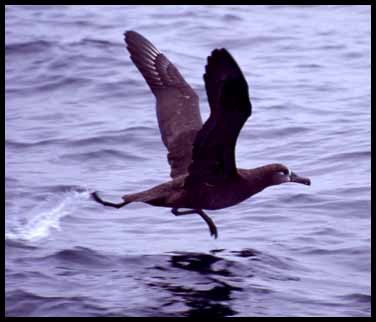
a large bird has brown wings with white wingbars, and long black tarsus'.
this bird is black in color with a long curved beak and black eye rings.
this bird is black with big wings and has a long, pointy beak.
this bird has a black overall body color aside from a white line around it's bill.
this bird is black in color with a black curved beak, and white eye rings.
this bird is all black and has a long, pointy beak.
medium size dark brown bird with big feet and large wing span.
this is a loarge bird, with a large wingspan, it has a large bill and is a dark brown color.
this particular bird has a belly that is black and brown
this bird is black with white and has a long, pointy beak.
Species: Black Footed Albatross